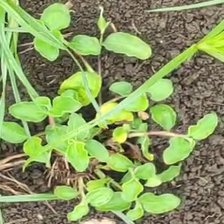
Weed species: Kena_(Commplina_benghalensio)